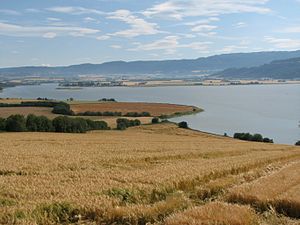
Norge / Geografi
Lavlandsområde i nærheden af Trondheimsfjorden.
Norge, officielt Kongeriget Norge, er en skandinavisk enhedsstat i form af et konstitutionelt monarki, der består af den vestlige del af den skandinaviske halvø samt Jan Mayen, Svalbard og Bouvetøen. Norge har et areal på 385.207 km² og et indbyggertal på over 5,3 millioner. Det er det næsttyndest befolkede land i Europa. Den længste grænse går mod øst til Sverige, mod nord til Finland og Rusland. Resten af landet afgrænses af havet: Barentshavet mod nord, Norskehavet mod vest, Nordsøen mod sydvest og Skagerrak mod syd. Landets hovedstad er Oslo. Norge gør krav på territorierne Dronning Maud Land og Peter I's Ø i og ved Antarktis, men disse krav er ikke alment anerkendt.